Lahoh
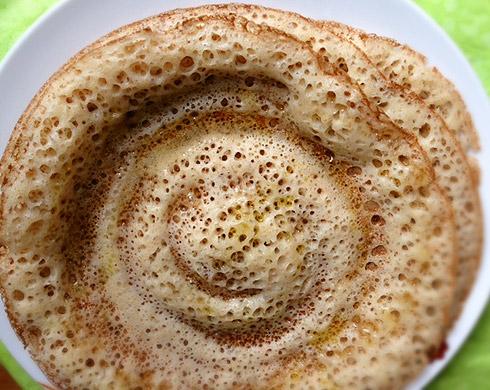
Also known as:
ar - Arabic: لحوح
arz - Egyptian Arabic: لحوح
cs - Czech: Lahoh
de - German: Laxoox
en-simple - Simple English: Laxoox
es - Spanish: Laḥoḥ
fa - Persian: لحوح
fr - French: Lahoh
he - Hebrew: לחוח
hy - Armenian: Լահոհ
id - Indonesian: Lahoh
ig - Igbo: Lahoh
it - Italian: Lahoh
ja - Japanese: ラホーハ
jv - Javanese: Lahoh
ko - Korean: 라허흐
pl - Polish: Lahoh
pt - Portuguese: Lahoh
ru - Russian: Лахох
so - Somali: Laxoox
sw - Swahili: Lahoh
uk - Ukrainian: Лахох
uz - Uzbek: Lahoh
zh - Chinese: 啦喉赫
Category: bread (flatbread)
Cuisine: Somalian, Djiboutian, Kenyan, Ethiopian, Yemeni, Saudi Arabian
Associated cuisines: Somalian, Djiboutian, Kenyan, Ethiopian, Yemeni, Saudi Arabian
Area: Somalia, Djibouti, Kenya, Ethiopia, Yemen, Saudi Arabia
Countries: Somalia, Djibouti, Kenya, Ethiopia, Yemen, Saudi Arabia
Region: Western Asia, Eastern Africa, , ,
The dish is a spongy, flat pancake-like bread. It is a type of flat bread. It is traditionally and typically prepared from a thick batter of sorghum flour, White cornmeal/cornflour, warm water, yeast, and a pinch of salt. The mixture is beaten by hand until soft and creamy. The batter is then left to ferment overnight to cook and then eat for breakfast. There is a sweet-tasting variety of the dish, one made with eggs.  It is traditionally baked on a metallic circular stove. Lacking that, it can also be baked in an ordinary pan.